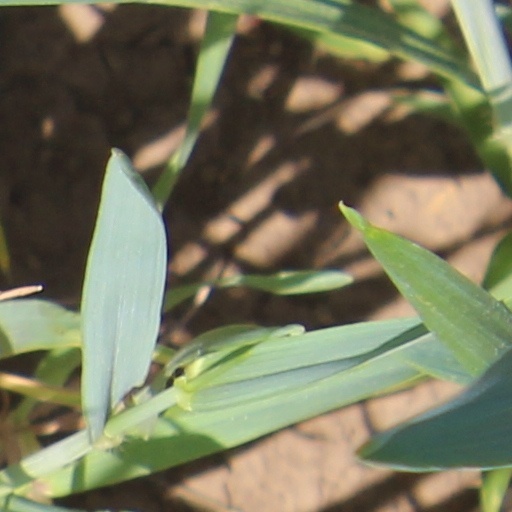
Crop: wheat